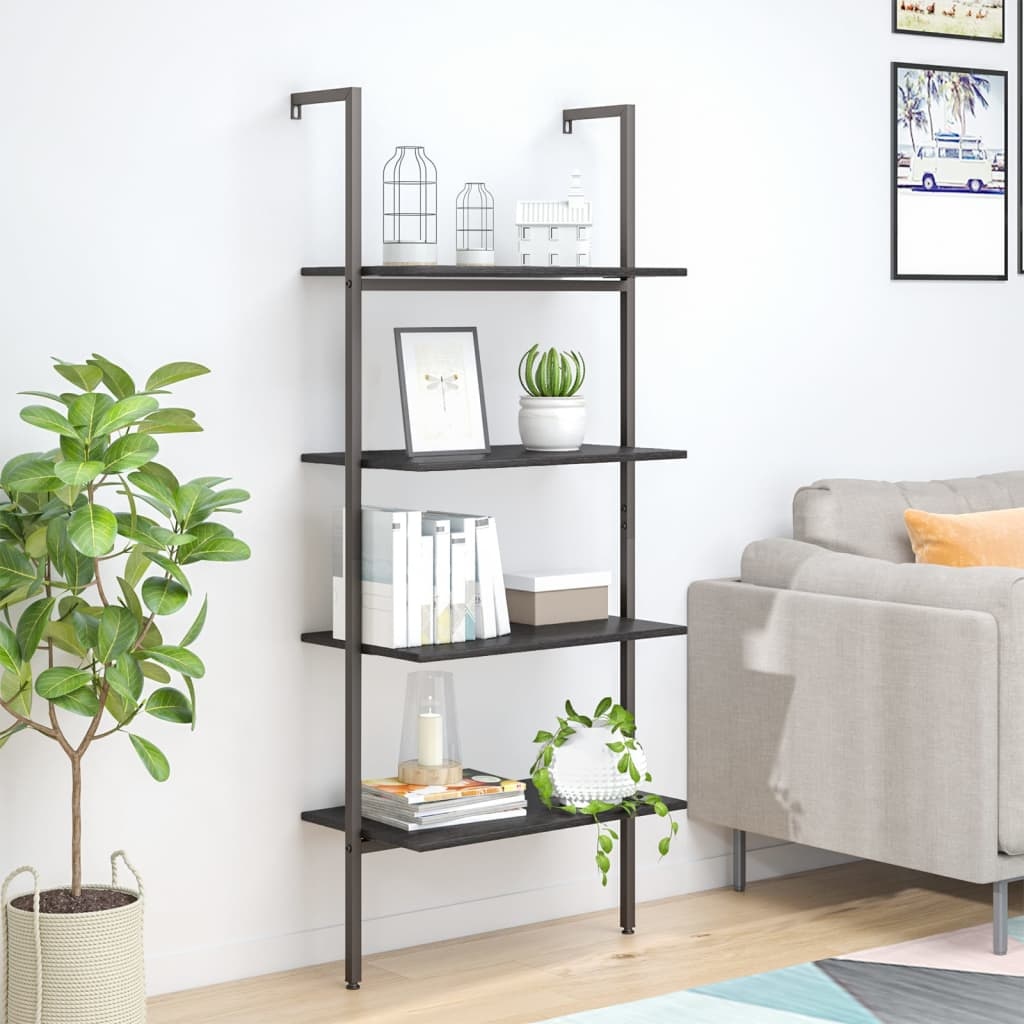
Leiterregal mit 4 Böden Schwarz 64x35x152,5 cm
Brand: vidaXL
Mit diesem Anlehnregal mit 4 Ablagen schaffst du zusätzlichen Stauraum auf begrenztem Raum! Robuste Stahlkonstruktion: Das Lagerregal verfügt über einen robusten Stahlrahmen, der seine Robustheit und Stabilität gewährleistet.Viel Stauraum: Das Bücherregal nimmt wenig Platz ein und bietet gleichzeitig reichlich Platz für deine Bücher, Pflanzen, Bilderrahmen und andere Sachen.Breite Anwendung: Das praktische Regal eignet sich perfekt für dein Zuhause und Büro, einschließlich deines Wohnzimmers, Badezimmers, Schlafzimmers, Balkons usw.Anlehndesign: Das Bücherregal lässt sich bequem an die Wand lehnen. Warnung:Um ein Umkippen zu vermeiden, sollte dieses Produkt mit der mitgelieferten Wandhalterung gesichert werden.Hinweis:Jedes Produkt wird mit einer Montageanleitung in der Verpackung für eine einfache Montage geliefert. Farbe: Schwarz Material: Holzwerkstoff, Stahl Abmessungen: 64 x 35 x 152,5 cm (B x T x H) Legal Documents: Weitere Informationen, wie Sie Ihre Möbel vor dem Umkippen schützen können; finden Sie hier
Category: Furniture > Shelving > Wall Shelves & Ledges > Ladder Wall Shelves & Ledges